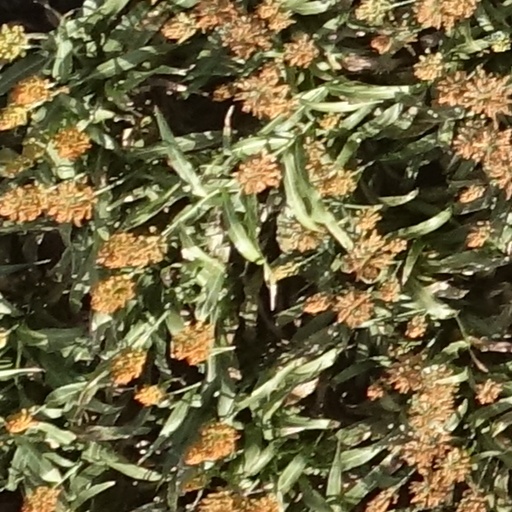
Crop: sorghum